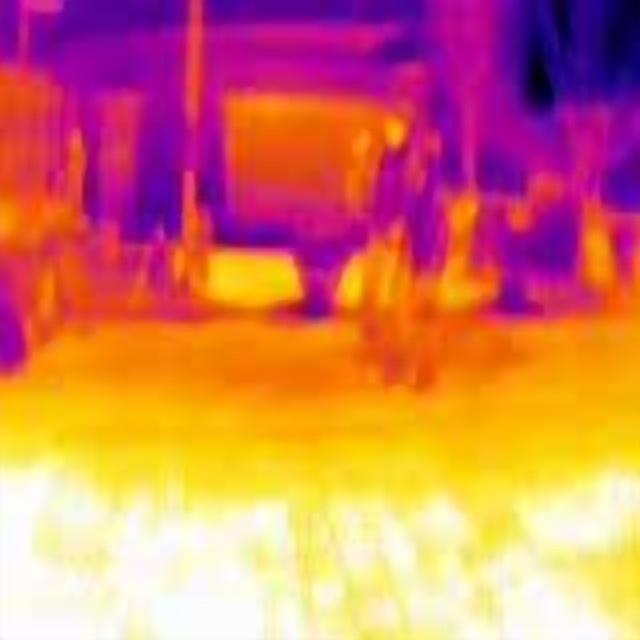
Detected objects:
label: person
label: person